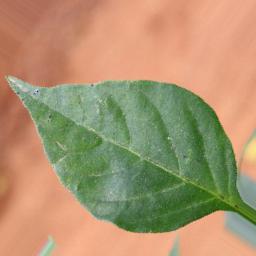
Label: healthy